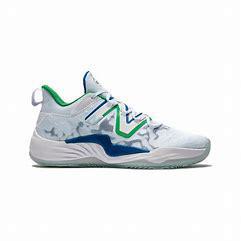
Brand: New
Model: Balance 100